Geography of the North Cascades

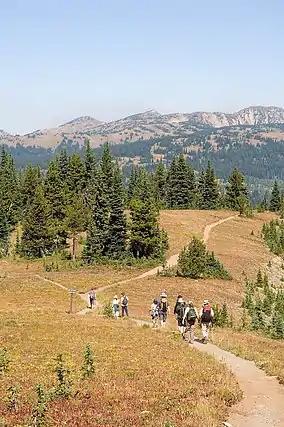
A group of hikers in E.C. Manning Provincial Park.

Chief among the areas in Washington is North Cascades National Park, occupying much of the area between Mount Baker and the Cascade divide. Contiguous with the Park are